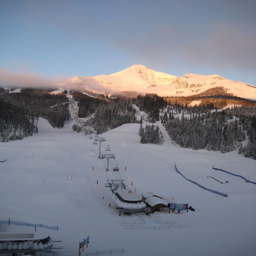
we 're away from this action !